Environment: real
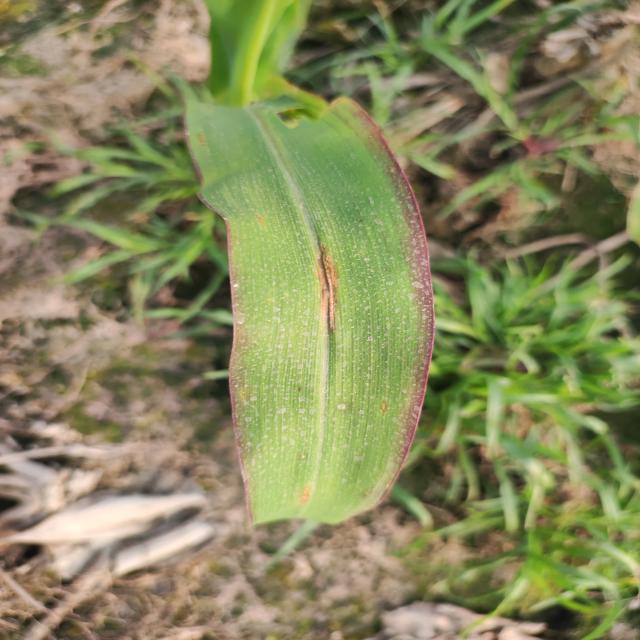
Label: phosphorus_deficiency